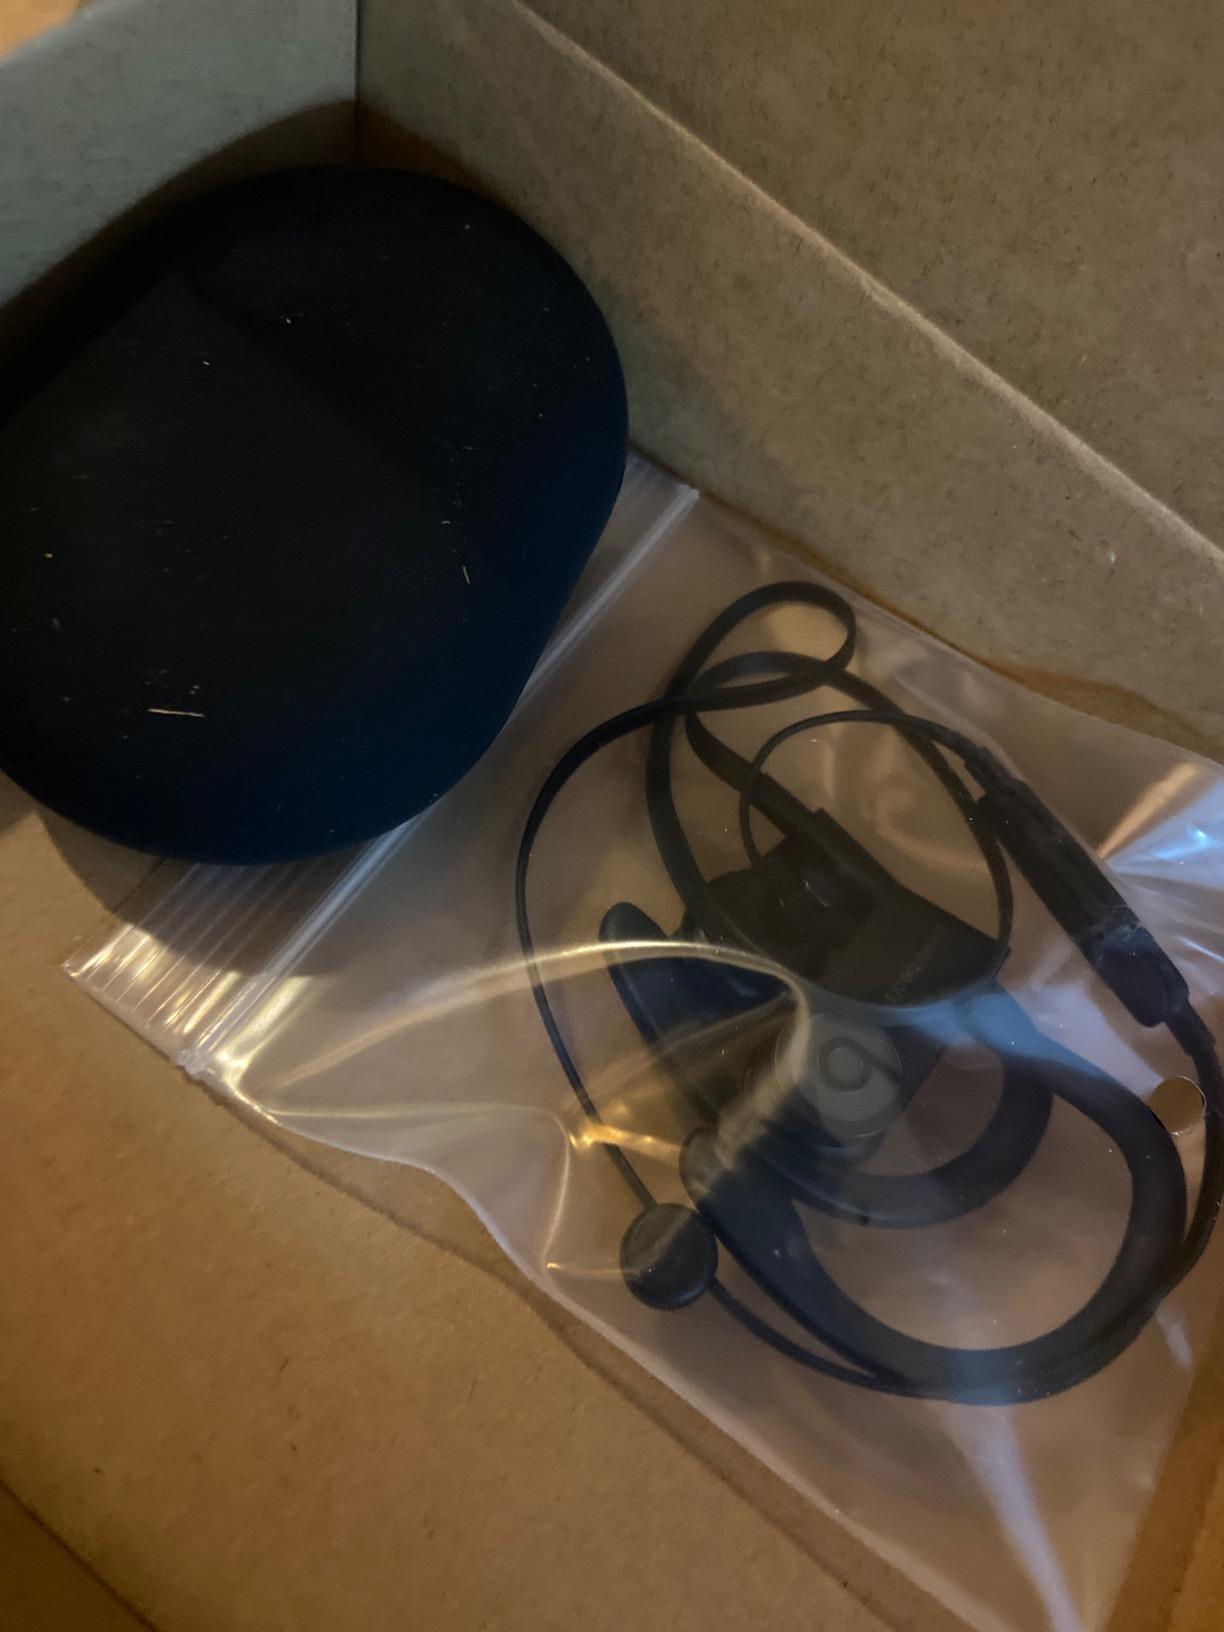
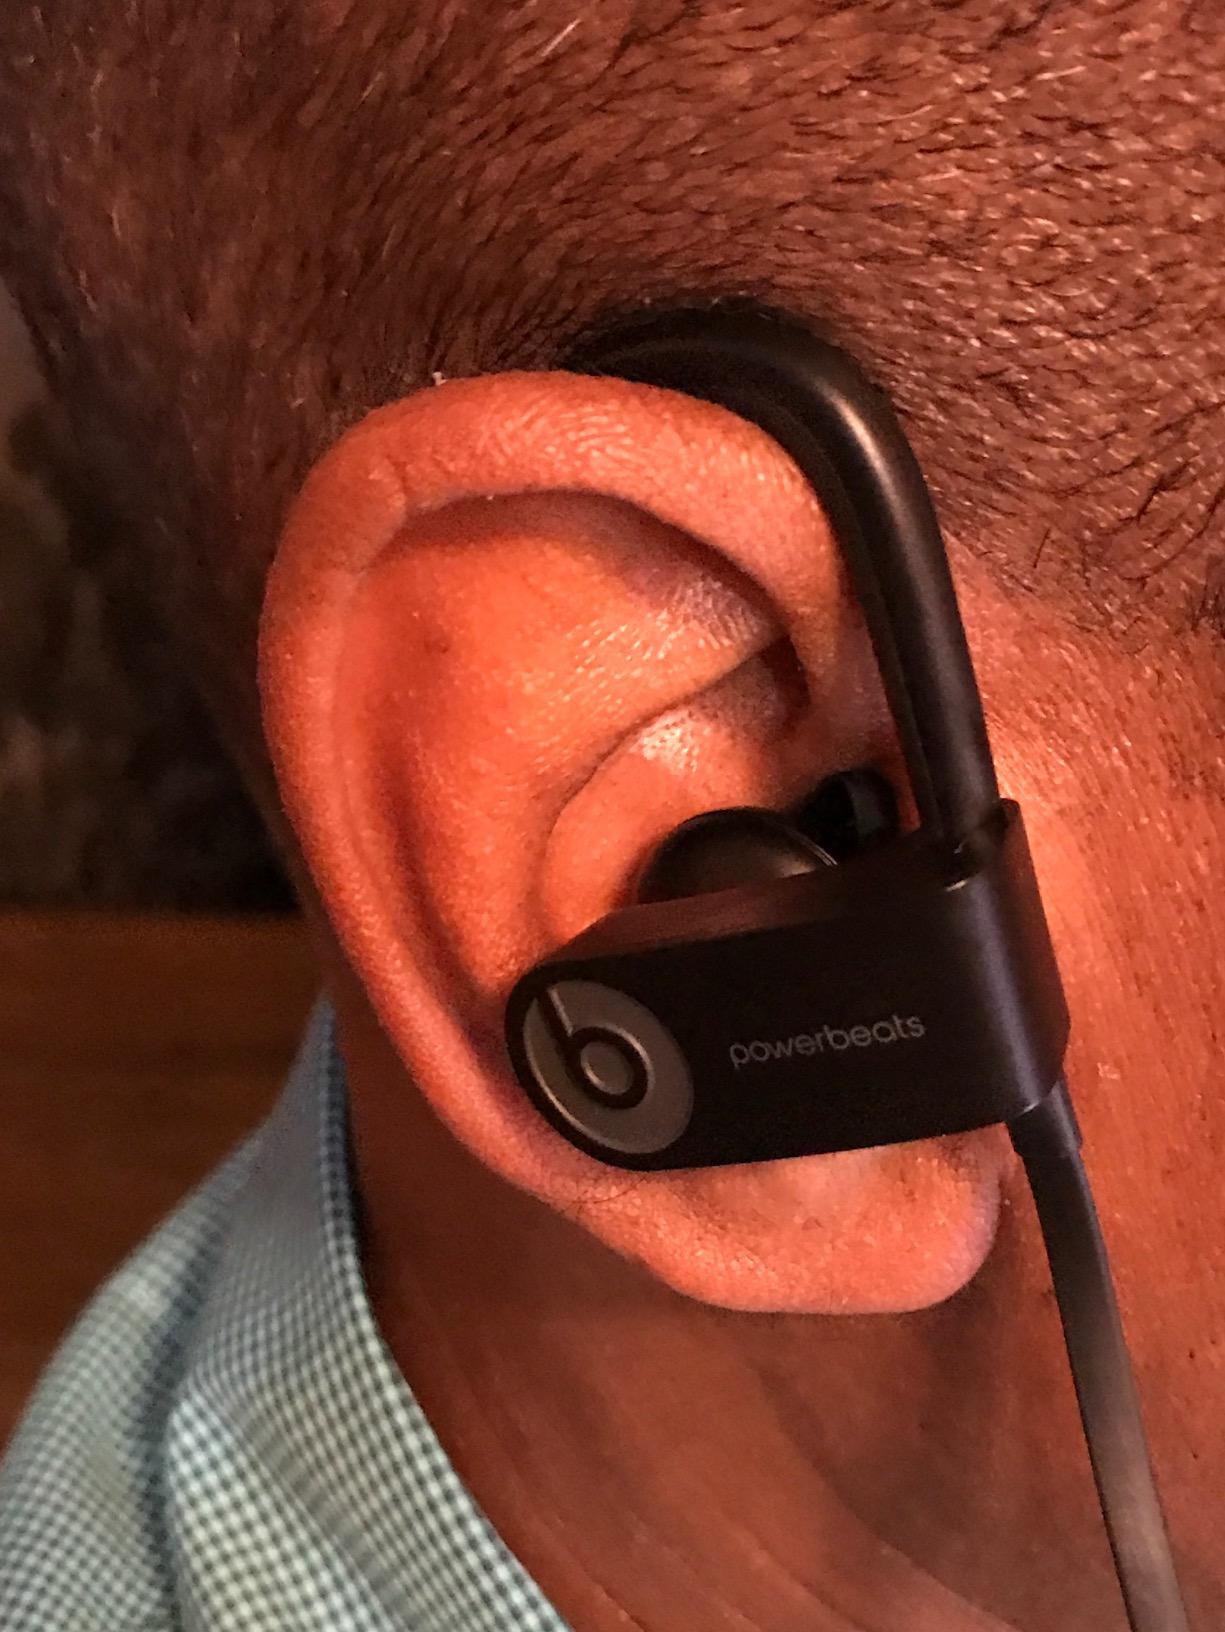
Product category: headphones
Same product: yes